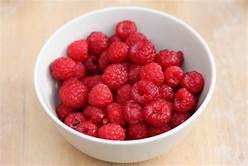
Label: raspberry